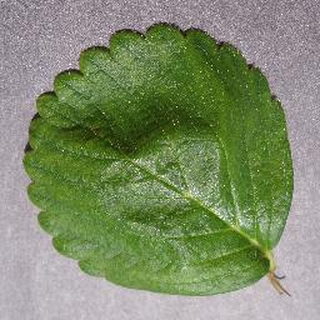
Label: healthy_strawberry